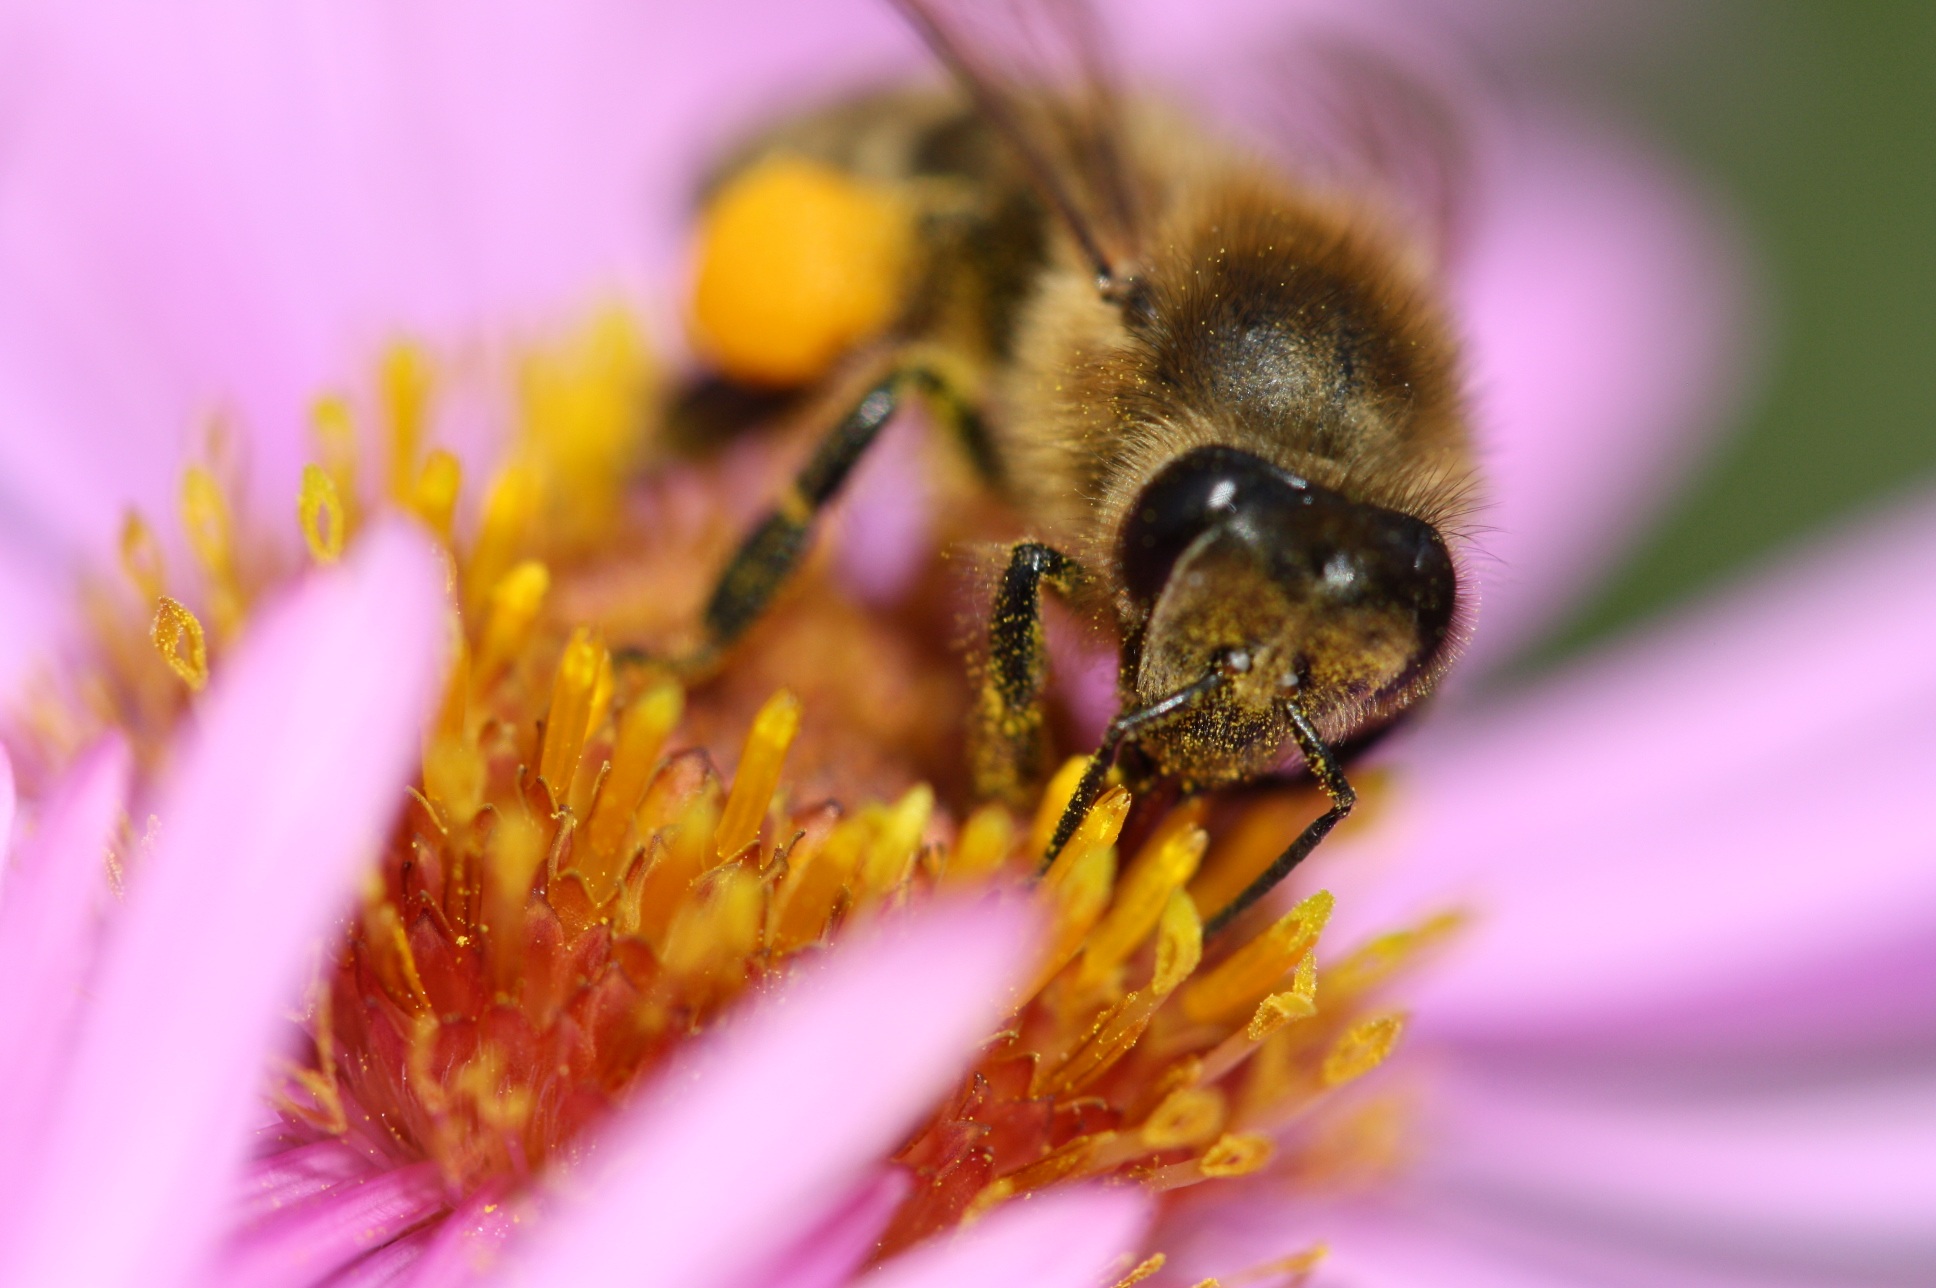
blossom, photography, flower, petal, bloom, honey, pollen, insect, flora, fauna, invertebrate, close up, bee, bumblebee, nectar, macro photography, honey bee, pollinator, membrane winged insect